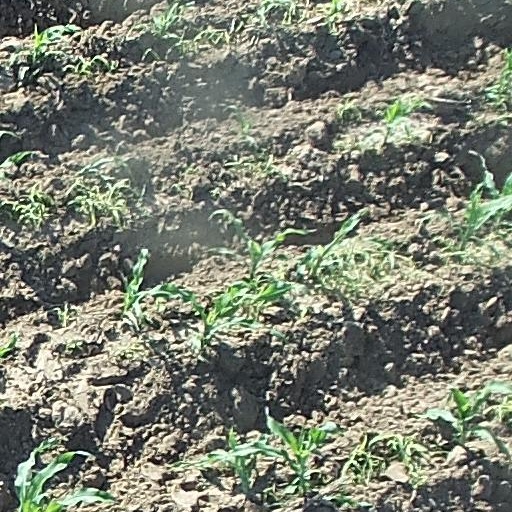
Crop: maize; corn